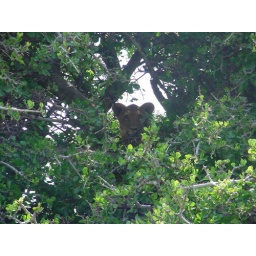
We drove past this tree and I said, &amp;quot;Stop, I think there's a lion in that tree.&amp;quot; Sure enough...  Kenya